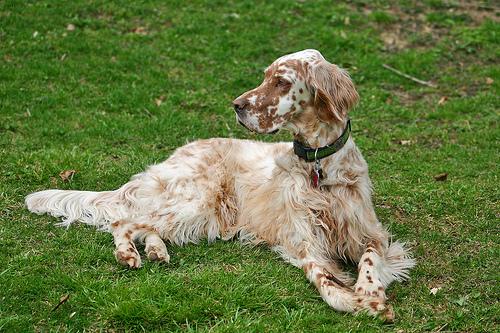
Breed: english setter